Newbold Quarry Park

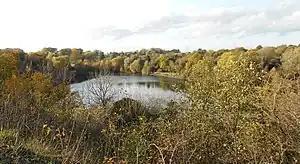
View over the former quarry

Newbold Quarry Park is a nature reserve in Newbold-on-Avon, around 1½ miles north-west of Rugby town centre, Warwickshire, England. It consists of a former water-filled quarry surrounded by woodlands and covers an area of . It is managed by the Warwickshire Wildlife Trust on behalf of Rugby Borough Council.